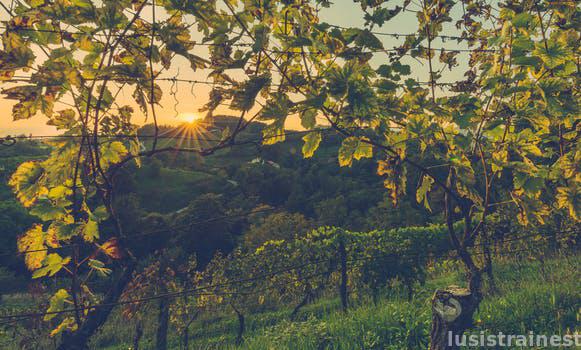
Label: Watermark